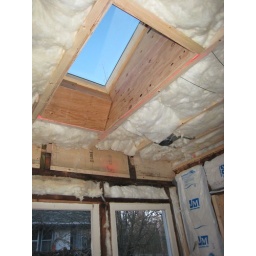
With blue sky in February even!